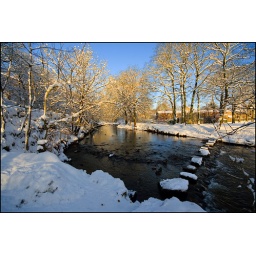
The stepping stones over the river in the centre of Uppermill, auditioning for Christmas Card duties for next year